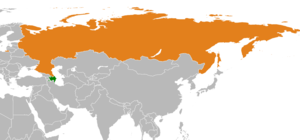
Les relations entre l'Azerbaïdjan et la Russie regroupent l'ensemble des échanges et partenariat entre les deux pays, qu'ils soient institutionnels ou non, sur le plan diplomatique, économique, culturel, politique ou militaire. Les relations modernes entre les deux États commencent peu après l'indépendance de l'Azerbaïdjan de l'Union soviétique.